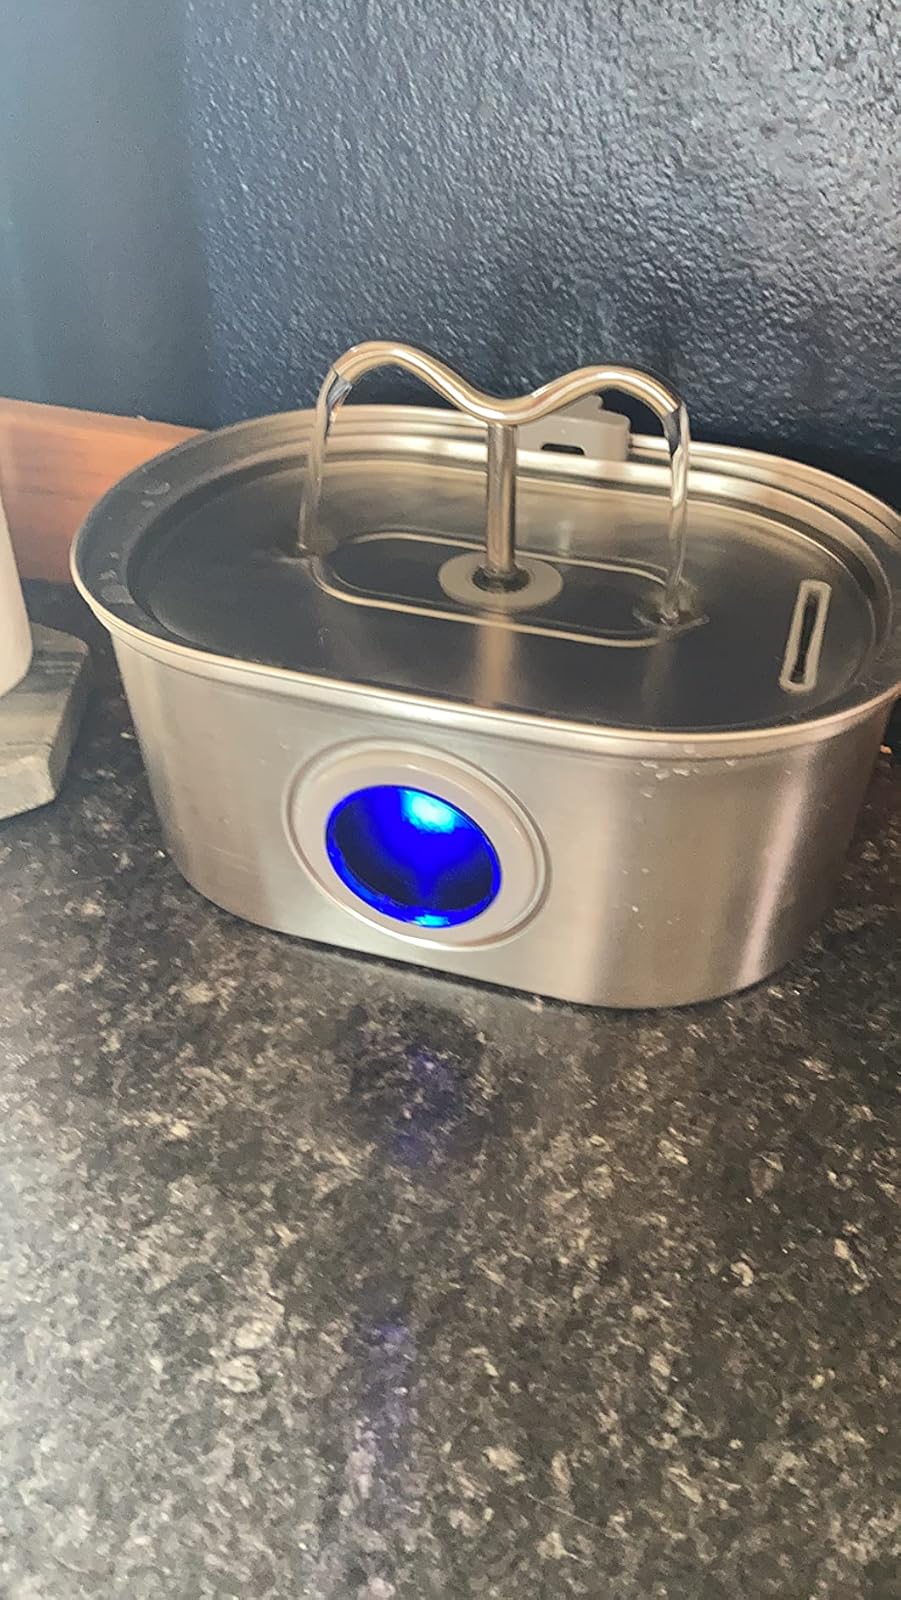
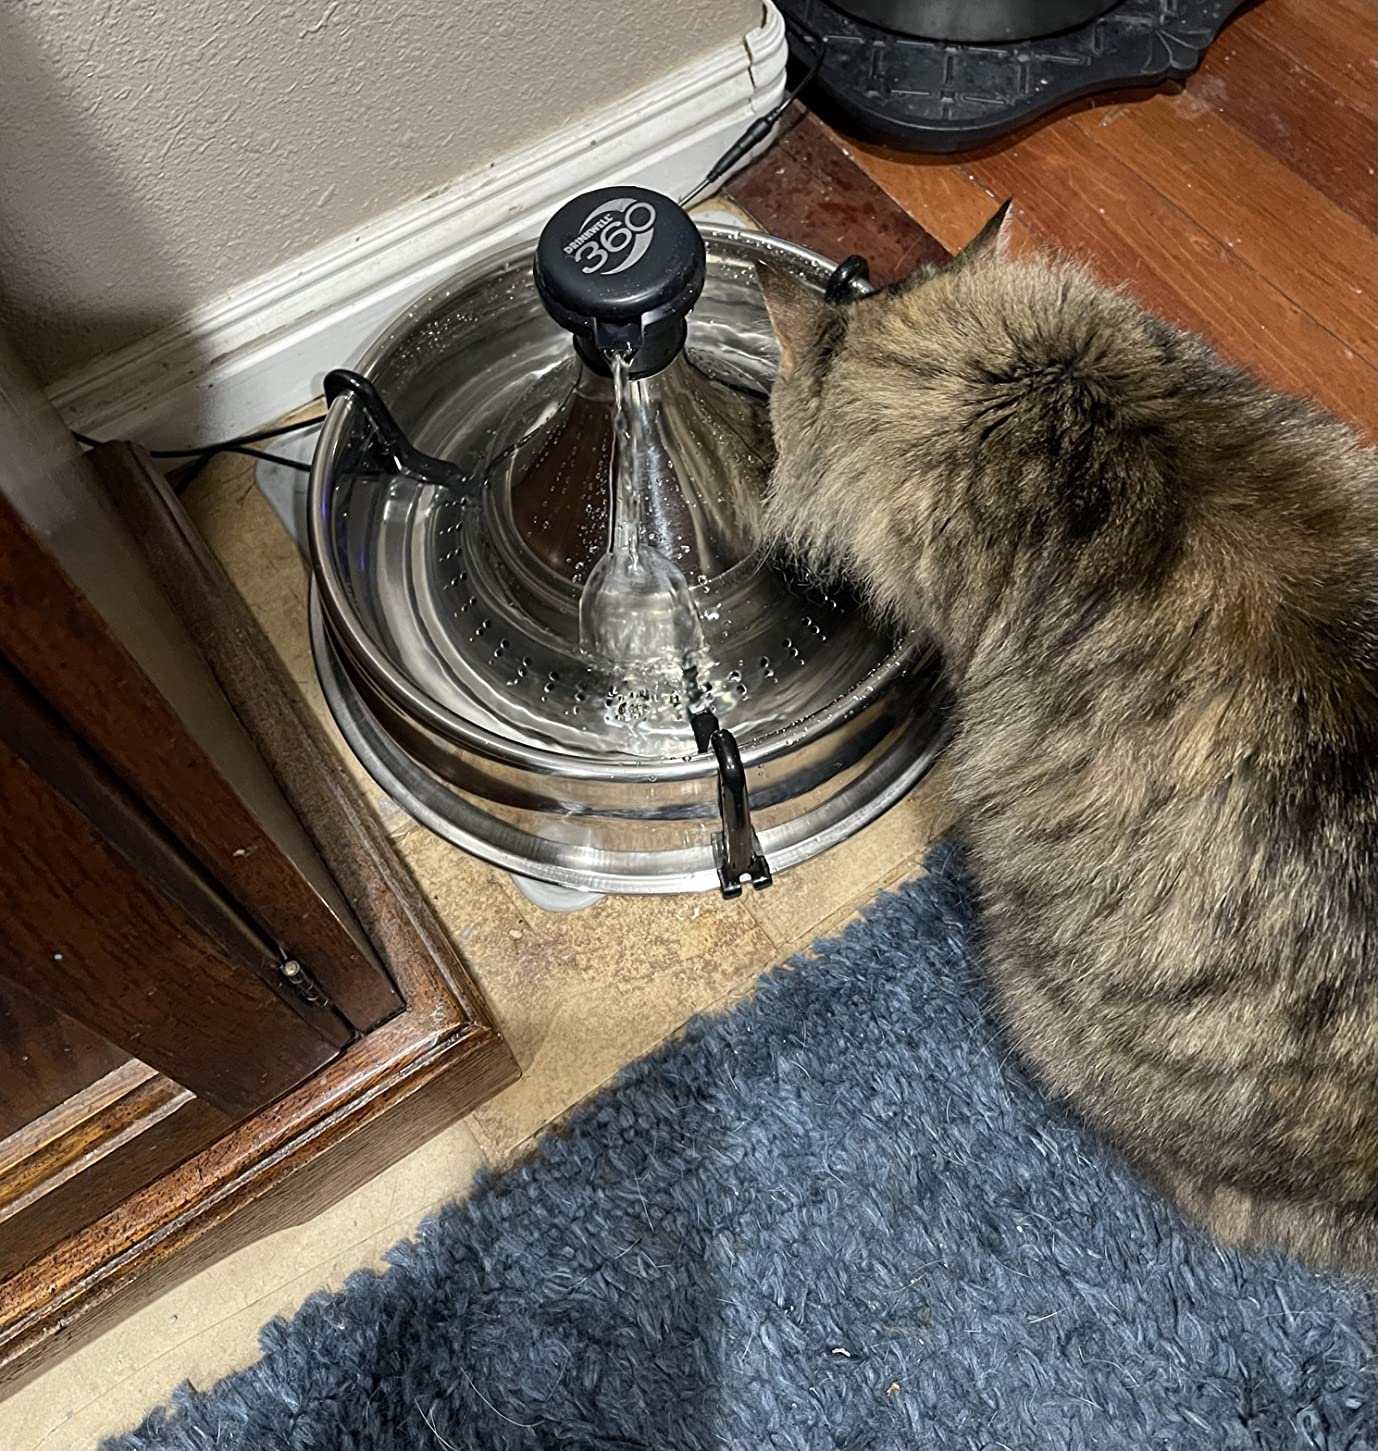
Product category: items_bowl
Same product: no